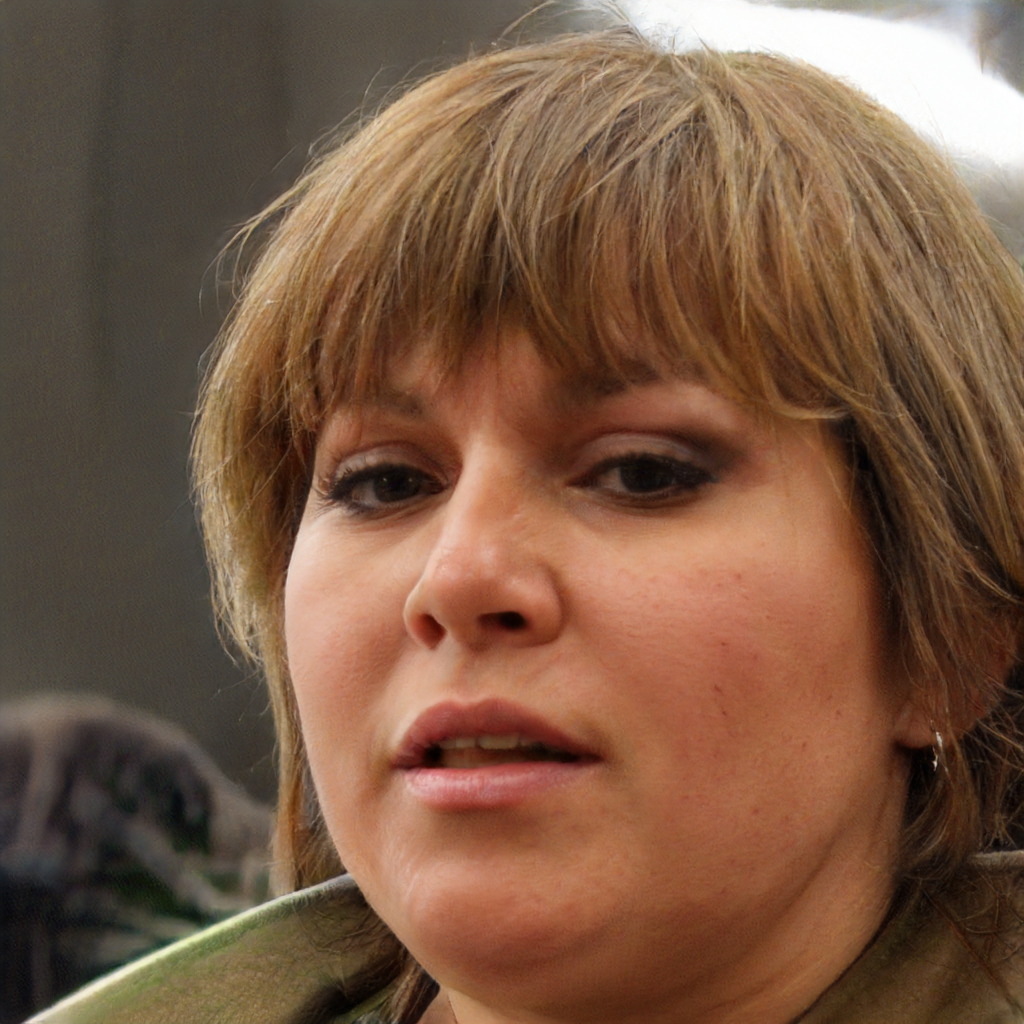
Label: Colored